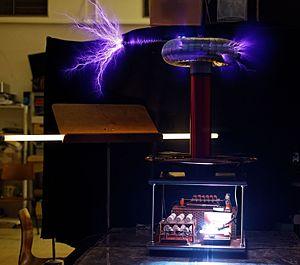
""Zeus"", bobine de Tesla de 225W, en fonctionnement. Remarquez le tube néon qui s'illumine. Temps de pose